Lisunov Li-2

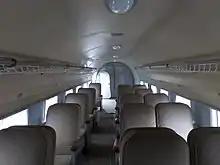
Li-2 passenger cabin

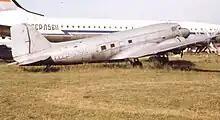
Lisunov Li-2 of Aeroflot at Monino near Moscow in 1994

The Soviet Union received its first DC-2 in 1935. A total of 18 DC-3s had been ordered on 11 April 1936, and the government of the USSR purchased 21 DC-3s for operation by Aeroflot before World War II. A production licence was awarded to the government of the USSR on 15 July 1936. Lisunov spent two years at the Douglas Aircraft Company, between November 1936 and April 1939 translating the design. One of the engineers who accompanied him to Douglas was Vladimir Mikhailovich Myasishchev. Design work and production were undertaken at State Aviation Factory 84 in Khimki (now a suburb of Moscow). The Soviet version was given the designation PS-84 – Passazhirskiy Samolyot 84, passenger airplane 84 (i.e. made in GAZ/State Aircraft Plant No. 84).